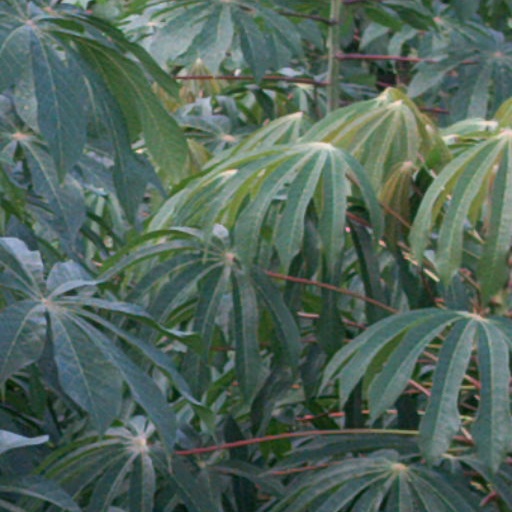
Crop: cassava